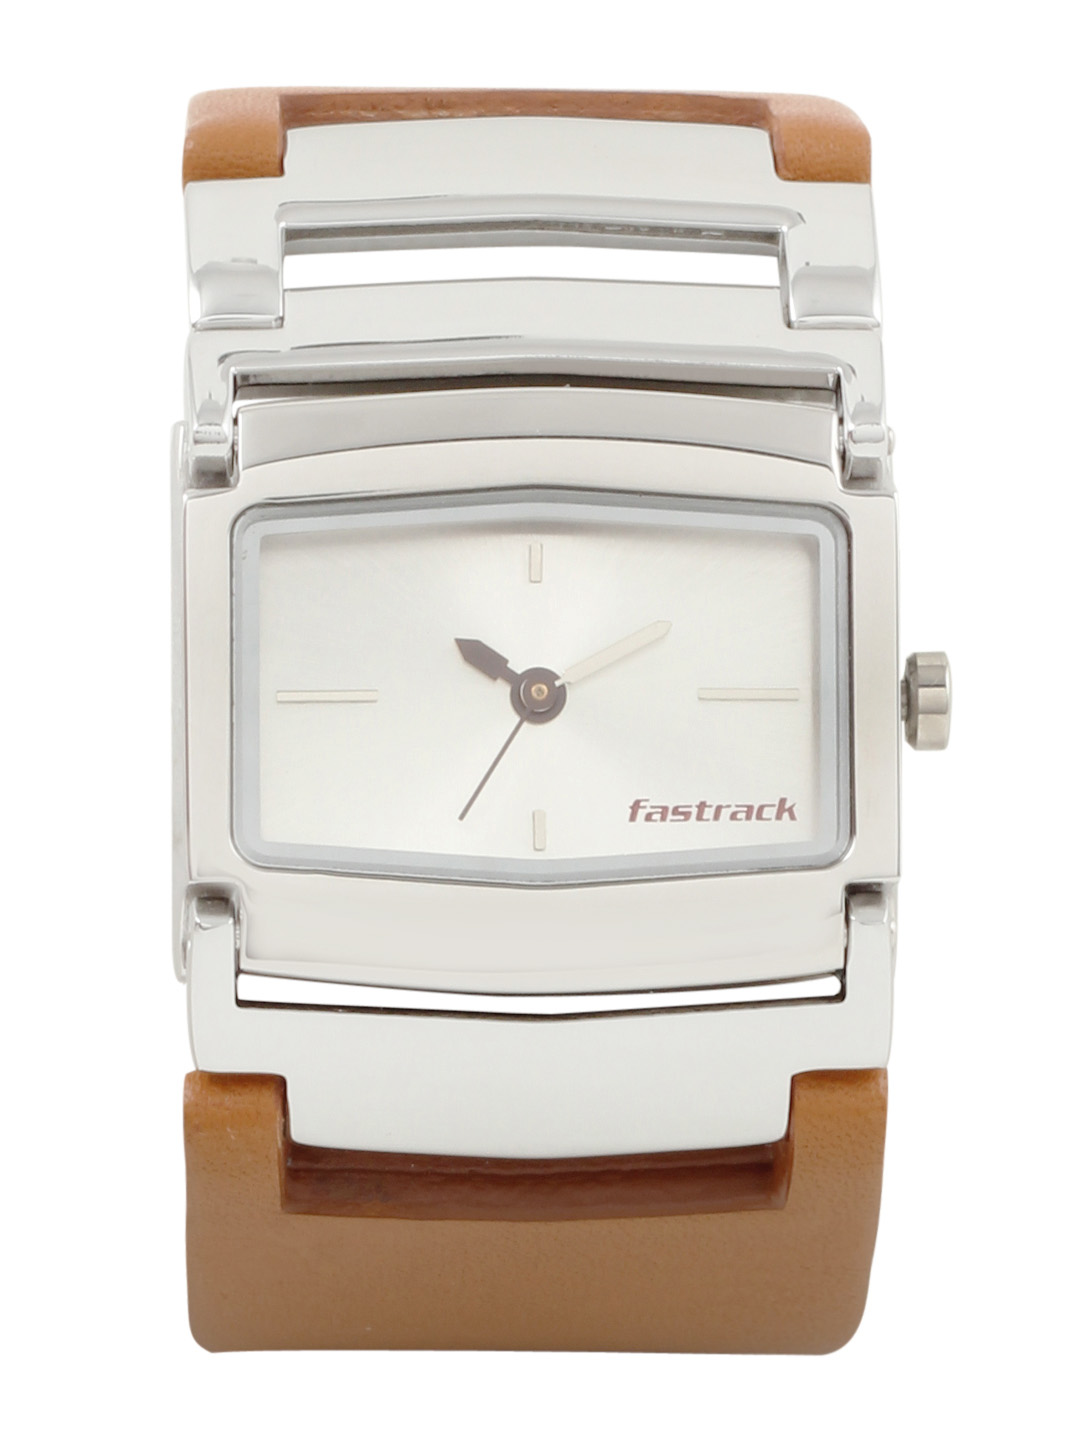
Fastrack Women Brown Watch
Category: Accessories / Watches / Watches
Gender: Women
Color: Brown
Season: Winter 2016
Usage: Casual